Jackal (Marvel Comics character)

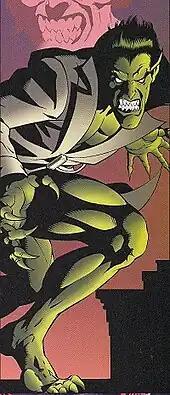
The Jackal as he appeared throughout the "Clone Saga". Interior art of "Spider-Man: The Jackal Files" #1 (August 1994). Art by Dan Lawlis.

During the "Clone Saga", it is revealed that Peter's clone had survived the explosion and gone into hiding under the alias of Ben Reilly. The Jackal who died at Shea Stadium was also a clone. Nearly five years later, another clone of Jackal would marry Gwen's original clone, and the two would live under the assumed names Warren Miles and Gwen Miles. This clone of Warren eventually dies of the degeneration that afflicts most of the Jackal's clones. The real Jackal resurfaces, where his experiments mutate his own DNA and give him an actual jackal's attributes.